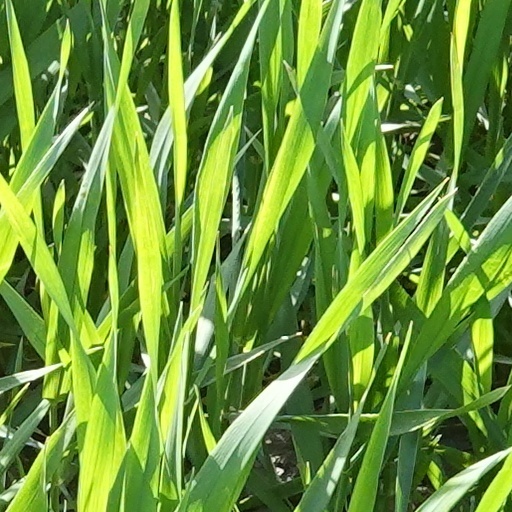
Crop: wheat